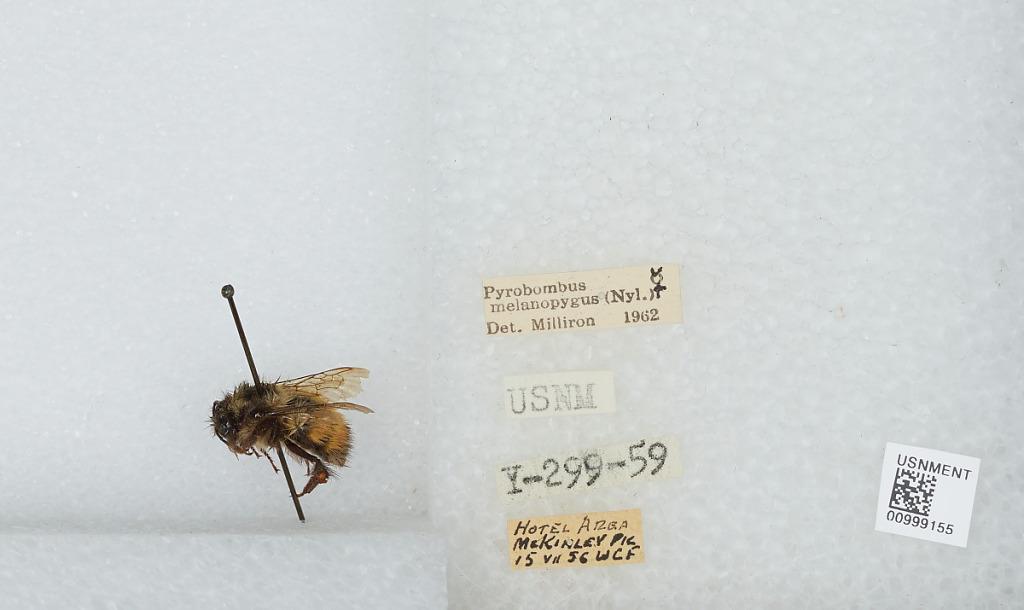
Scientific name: Bombus (Pyrobombus) melanopygus Nylander
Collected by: C. F.
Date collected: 1956-7-15
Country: United States
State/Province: Alaska
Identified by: Milliron